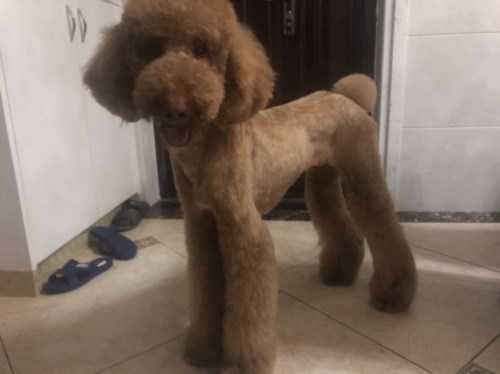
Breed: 316-n000118-standard_poodle